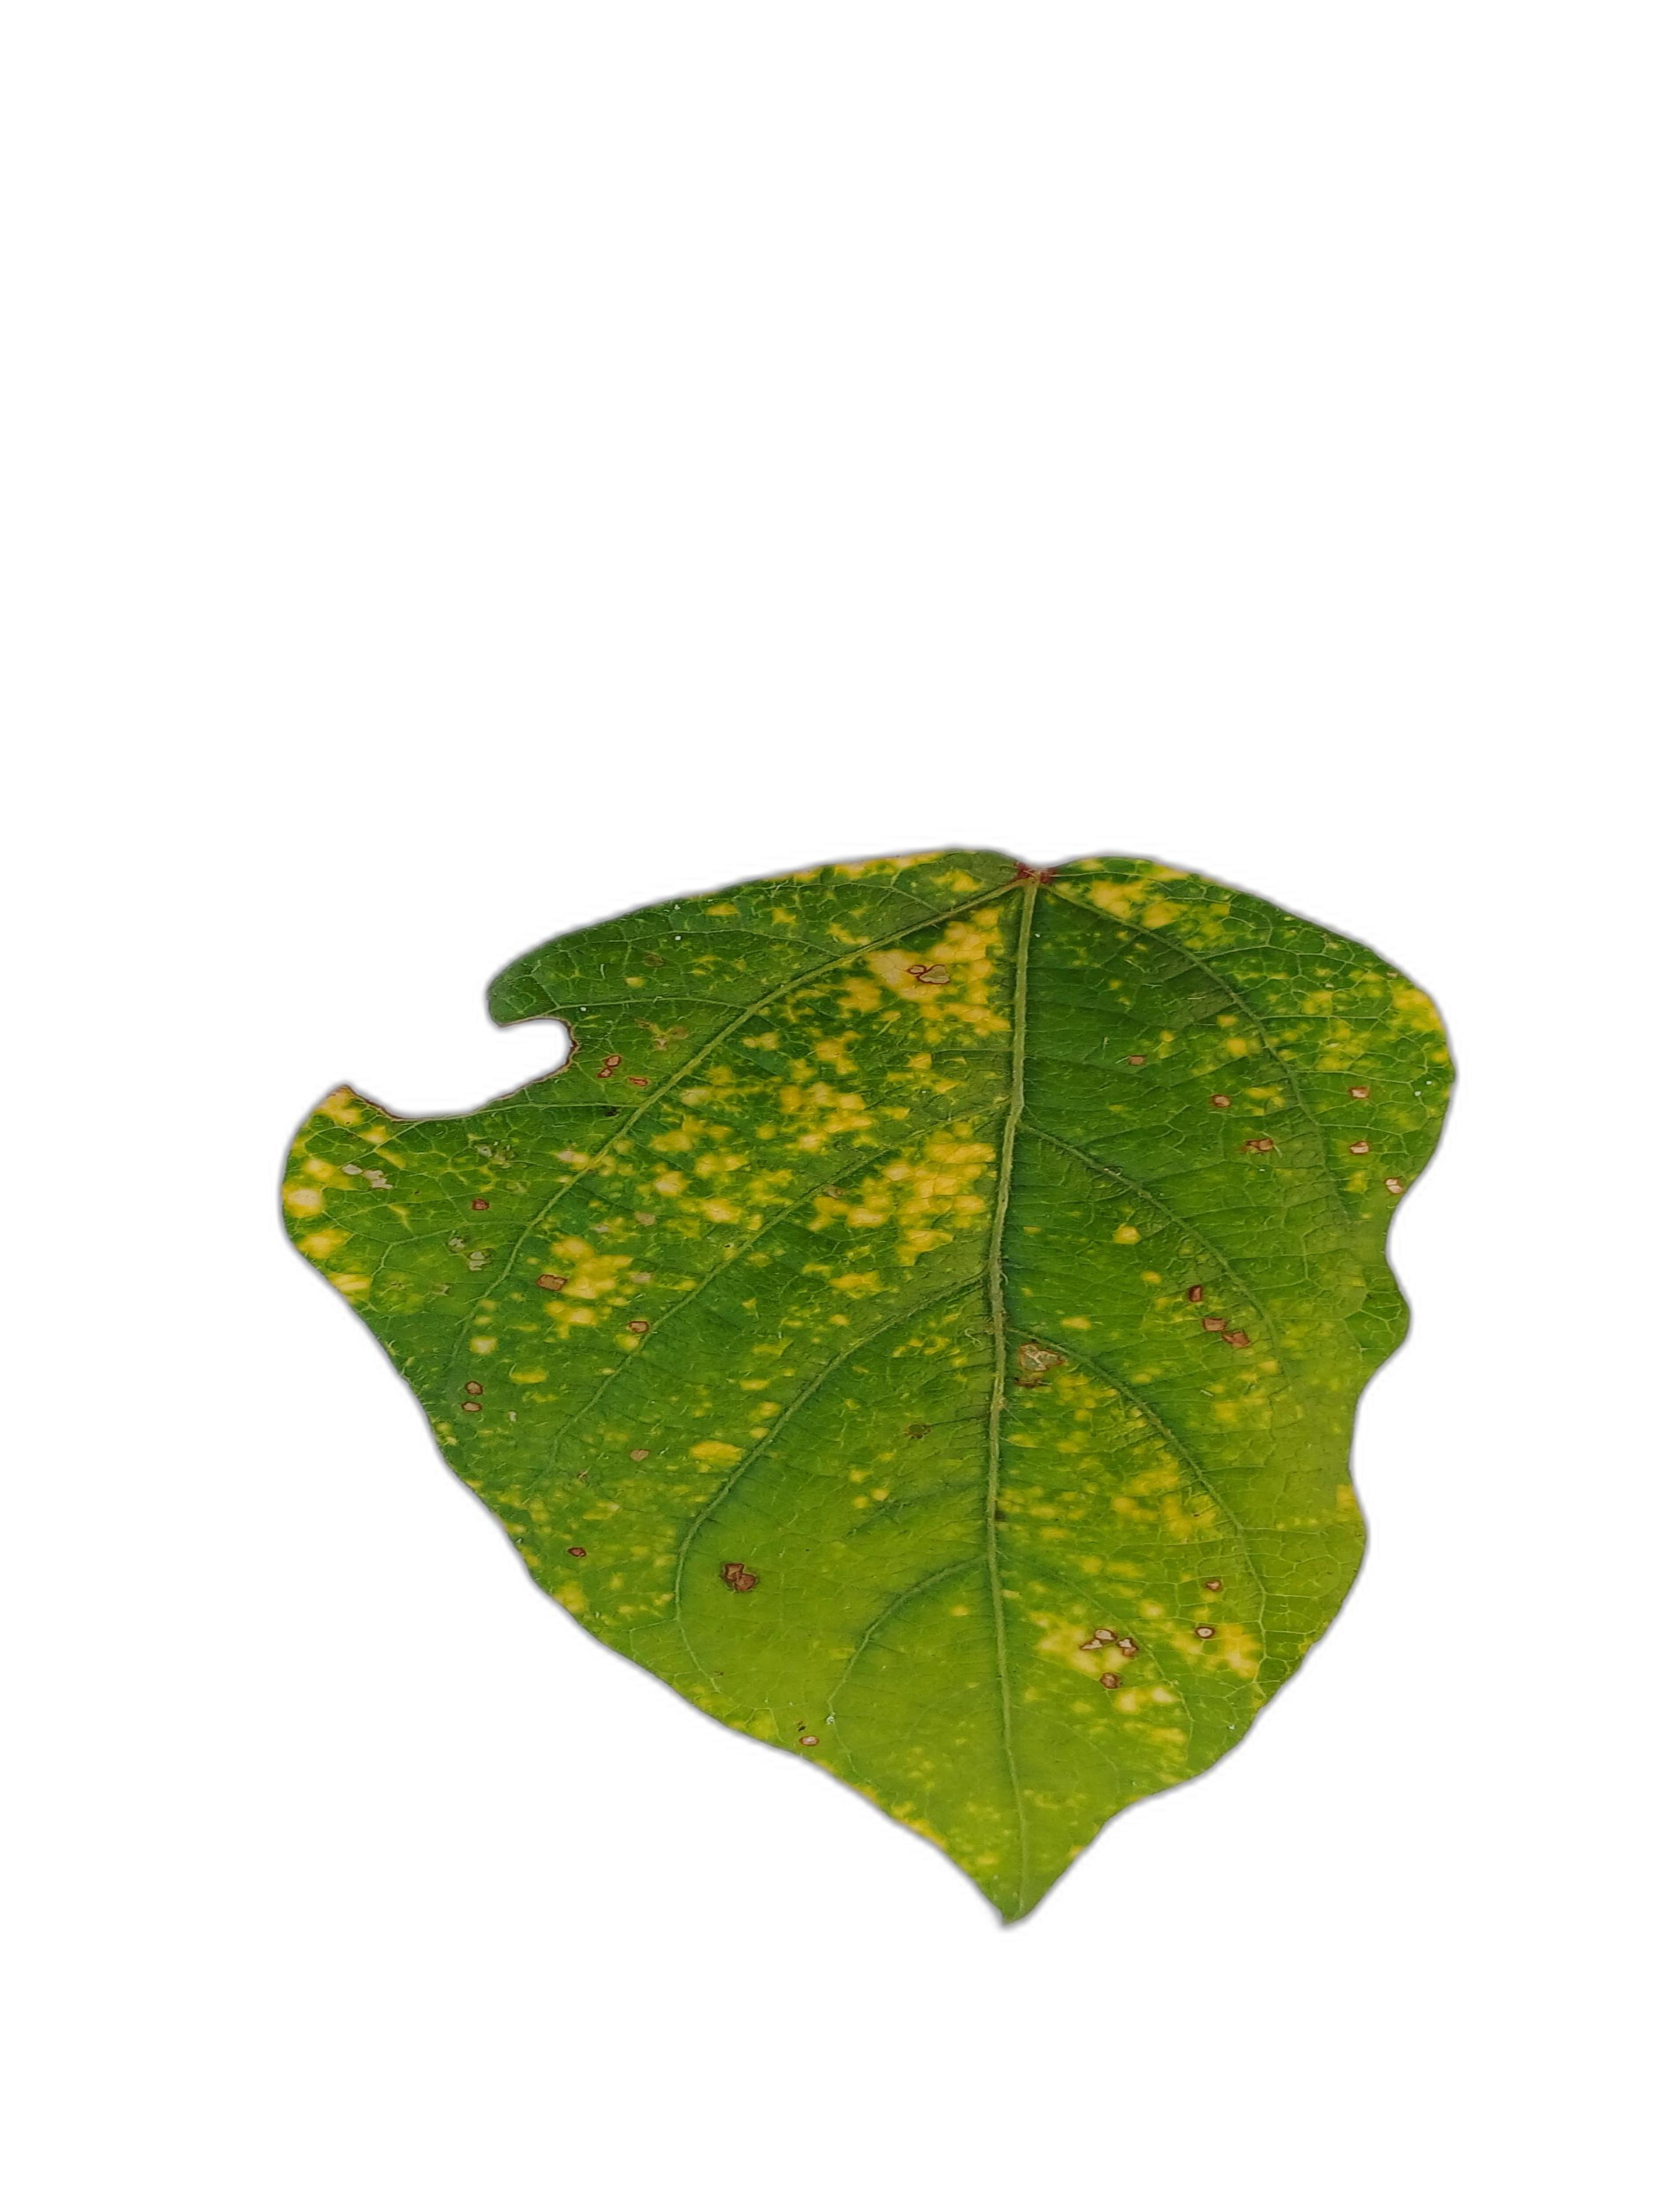
Label: Yellow Mosaic